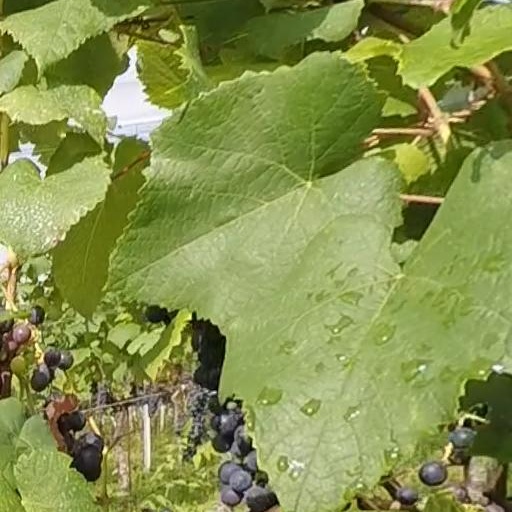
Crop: grape